Frankie J. Alvarez

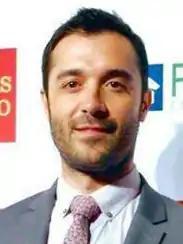
Alvarez at the HBO Latinos in TV Panel & Spotlight on March 15, 2014.

Francisco Javier Alvarez (born May 10, 1983) is an American actor, known for his role as Agustín Lanuez in the HBO series "Looking", and its subsequent series finale television film, "".